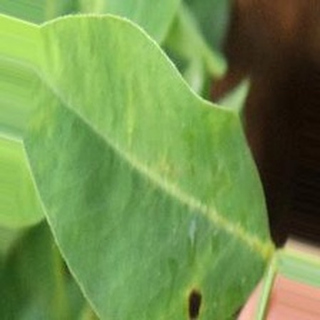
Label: groundnut_early_leaf_spot